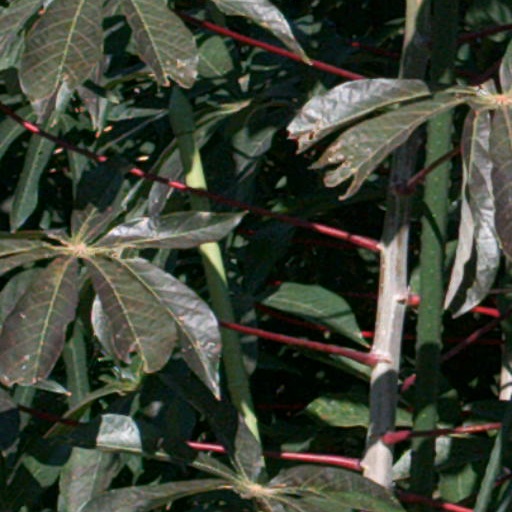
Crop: cassava